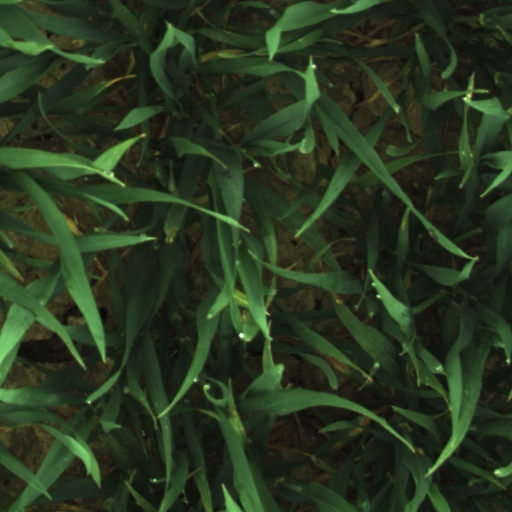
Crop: wheat